Smethwick

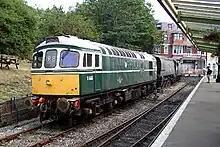
British Rail Class 33 at Swanage, built by the Birmingham Railway Carriage & Wagon Company

From 1854 the Birmingham Railway Carriage & Wagon Company was based in Smethwick until its closure in 1963. The company not only built trains, but also London Underground stock, buses and a military equipment.